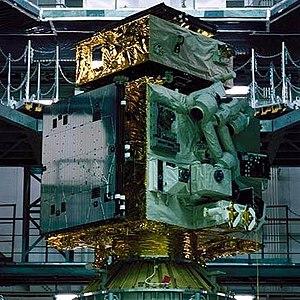
Le programme spatial japonais regroupe l'ensemble des activités spatiales civiles ou militaires japonaises. Lancé au milieu des années 1950, le programme a à son actif de nombreuses réalisations qui ont fait du Japon la quatrième puissance spatiale de la planète. Après avoir développé de manière autonome les lanceurs Mu utilisant la propulsion à propergol solide, les ingénieurs japonais ont réussi avec la famille des H-II à maitriser les techniques les plus avancées en matière de propulsion. Dans le domaine scientifique, le Japon place régulièrement en orbite des observatoires spatiaux et a développé une expertise dans l'observation du rayonnement X. Le Japon a obtenu des résultats plus mitigés dans le domaine de l'exploration du système solaire mais a devancé la NASA en réussissant à récupérer un échantillon de sol d'astéroïde grâce à sa sonde Hayabusa qui a par ailleurs démontré les capacités du Japon dans le domaine de la propulsion électrique. L'industrie spatiale japonaise a également développé une forte compétence dans le domaine des télécommunications, de l'observation de la Terre et des applications spatiales militaires.
Kiku désigne une série de satellites japonais destinés à tester de nouvelles technologies spatiales dont le premier est lancé en 1975. Leur nom technique est ETS.